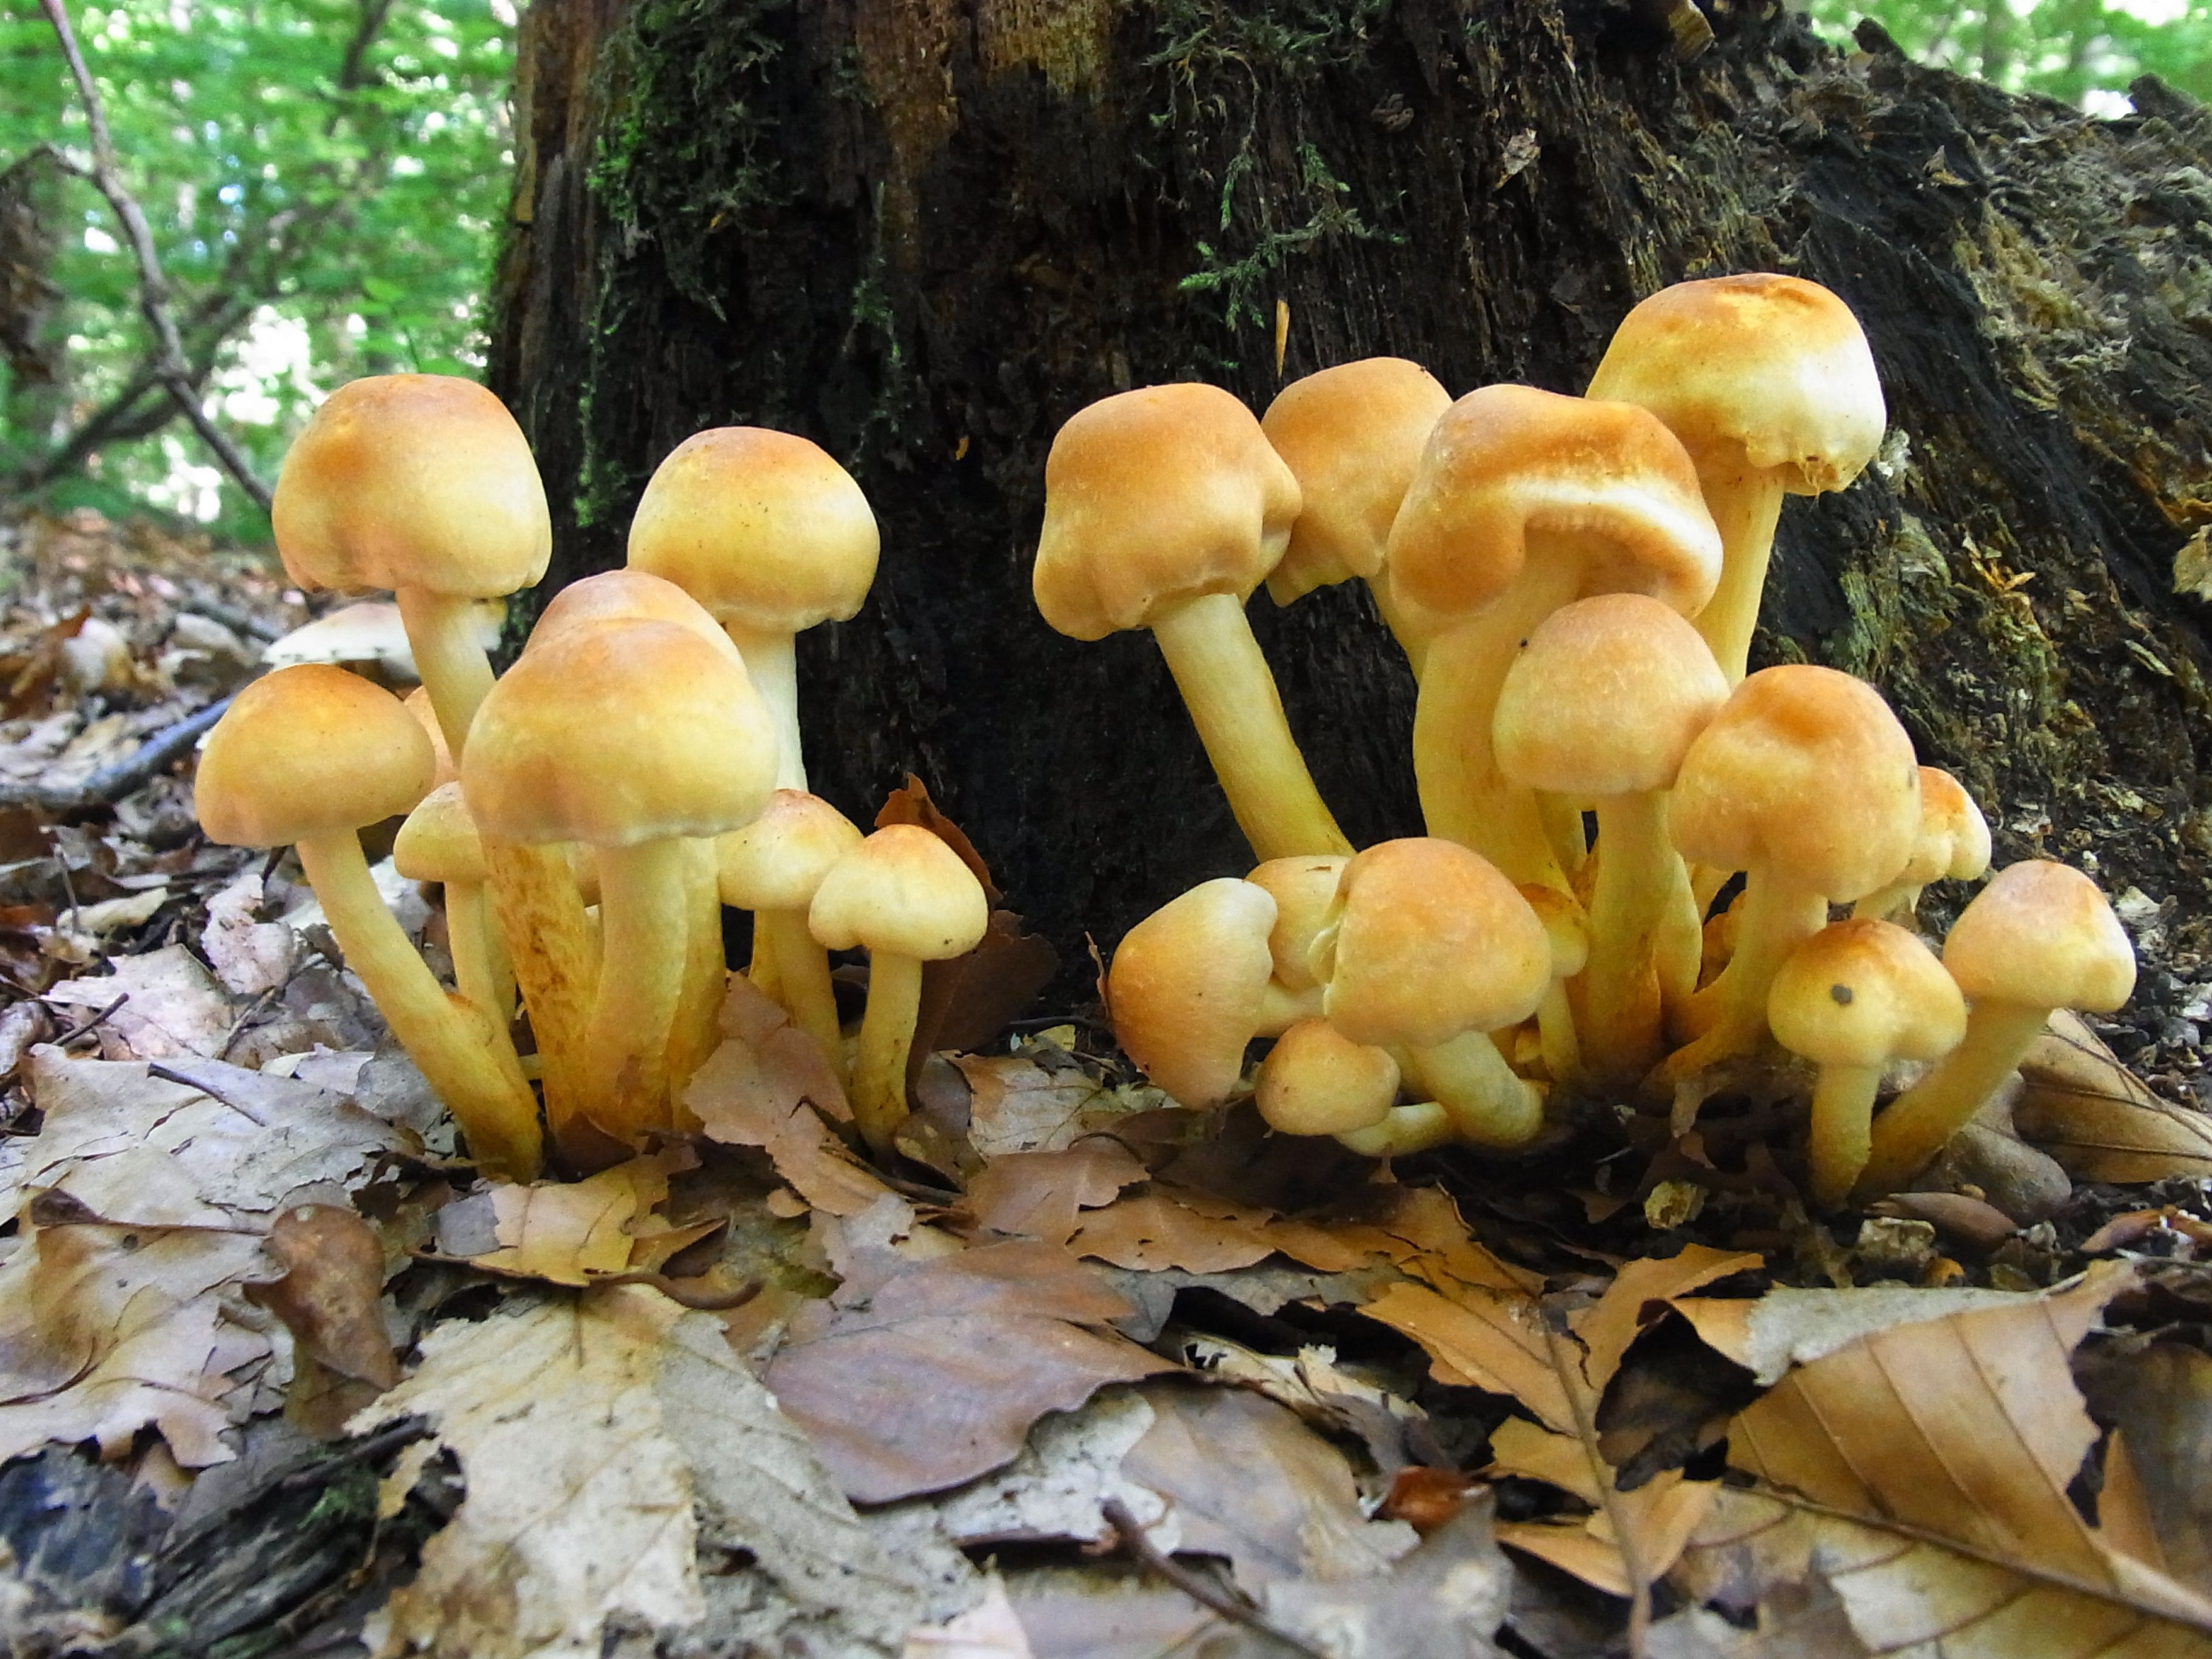
nature, forest, plant, autumn, mushroom, fungus, mushrooms, woodland, bolete, auriculariales, agaricus, matsutake, oyster mushroom, edible mushroom, medicinal mushroom, agaricomycetes, agaricaceae, champignon mushroom, penny bun, pleurotus eryngii, auriculariaceae, tremellomycetes, tremellaceae, enokitake, tremella